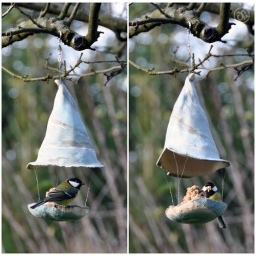
bird house in use